Raharney

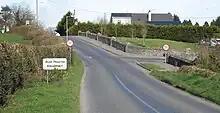
Raharney on the R156

Raharney Hurling Club is the local parish Gaelic Athletic Association club, and has won the Westmeath Senior Hurling Championship on thirteen occasions. The club's camogie team has won the Westmeath camogie final several times.